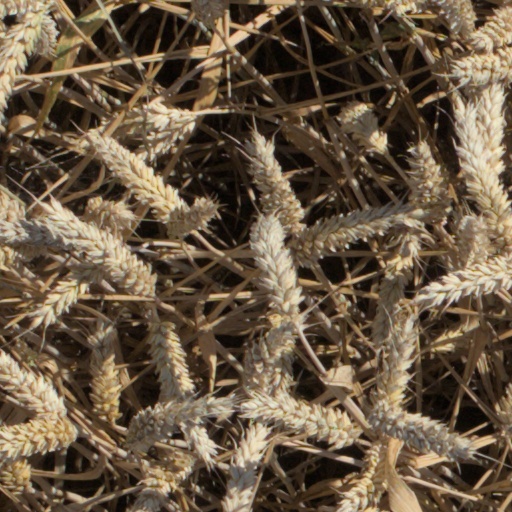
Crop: wheat